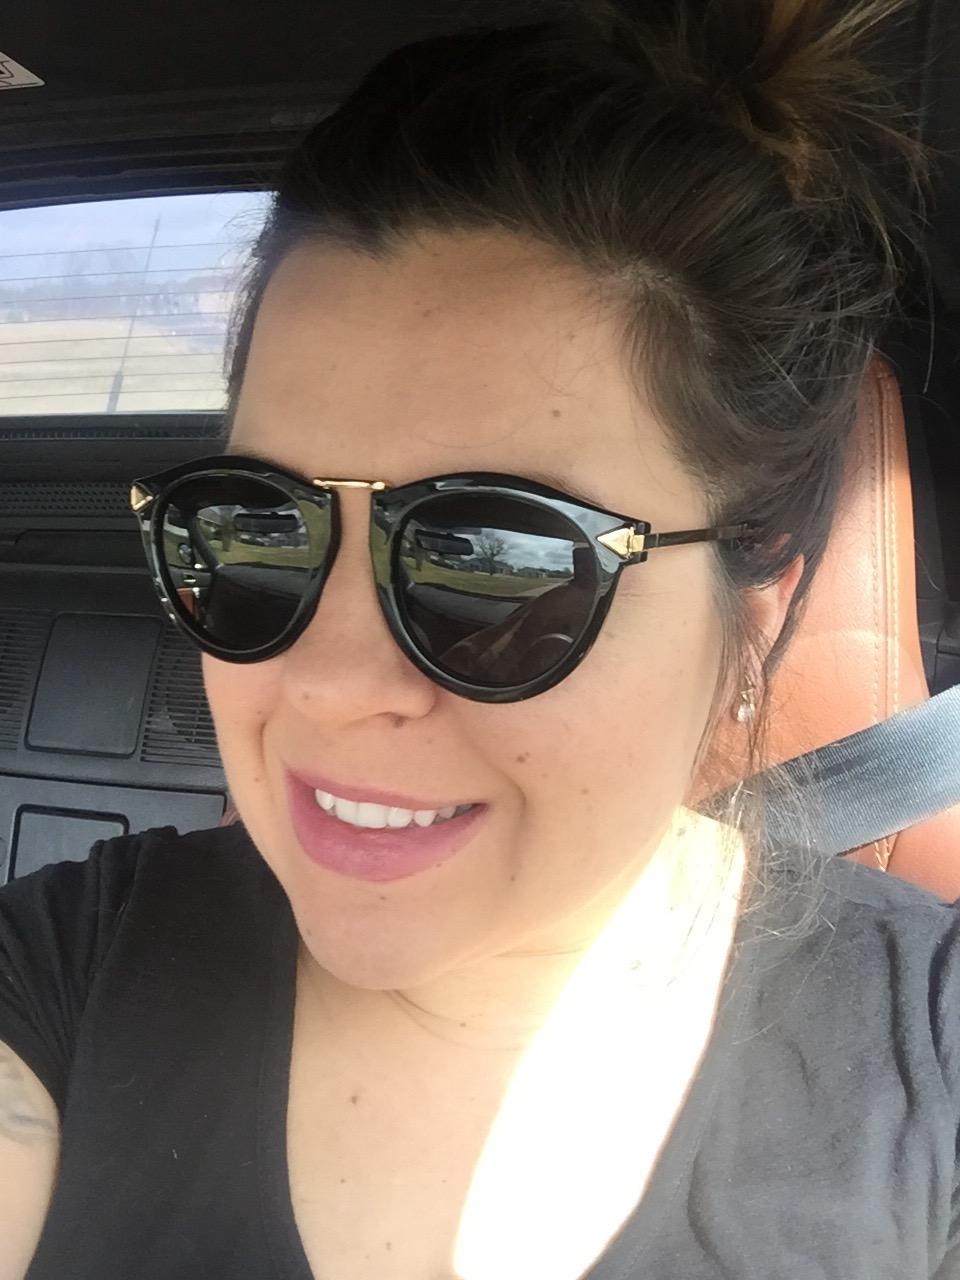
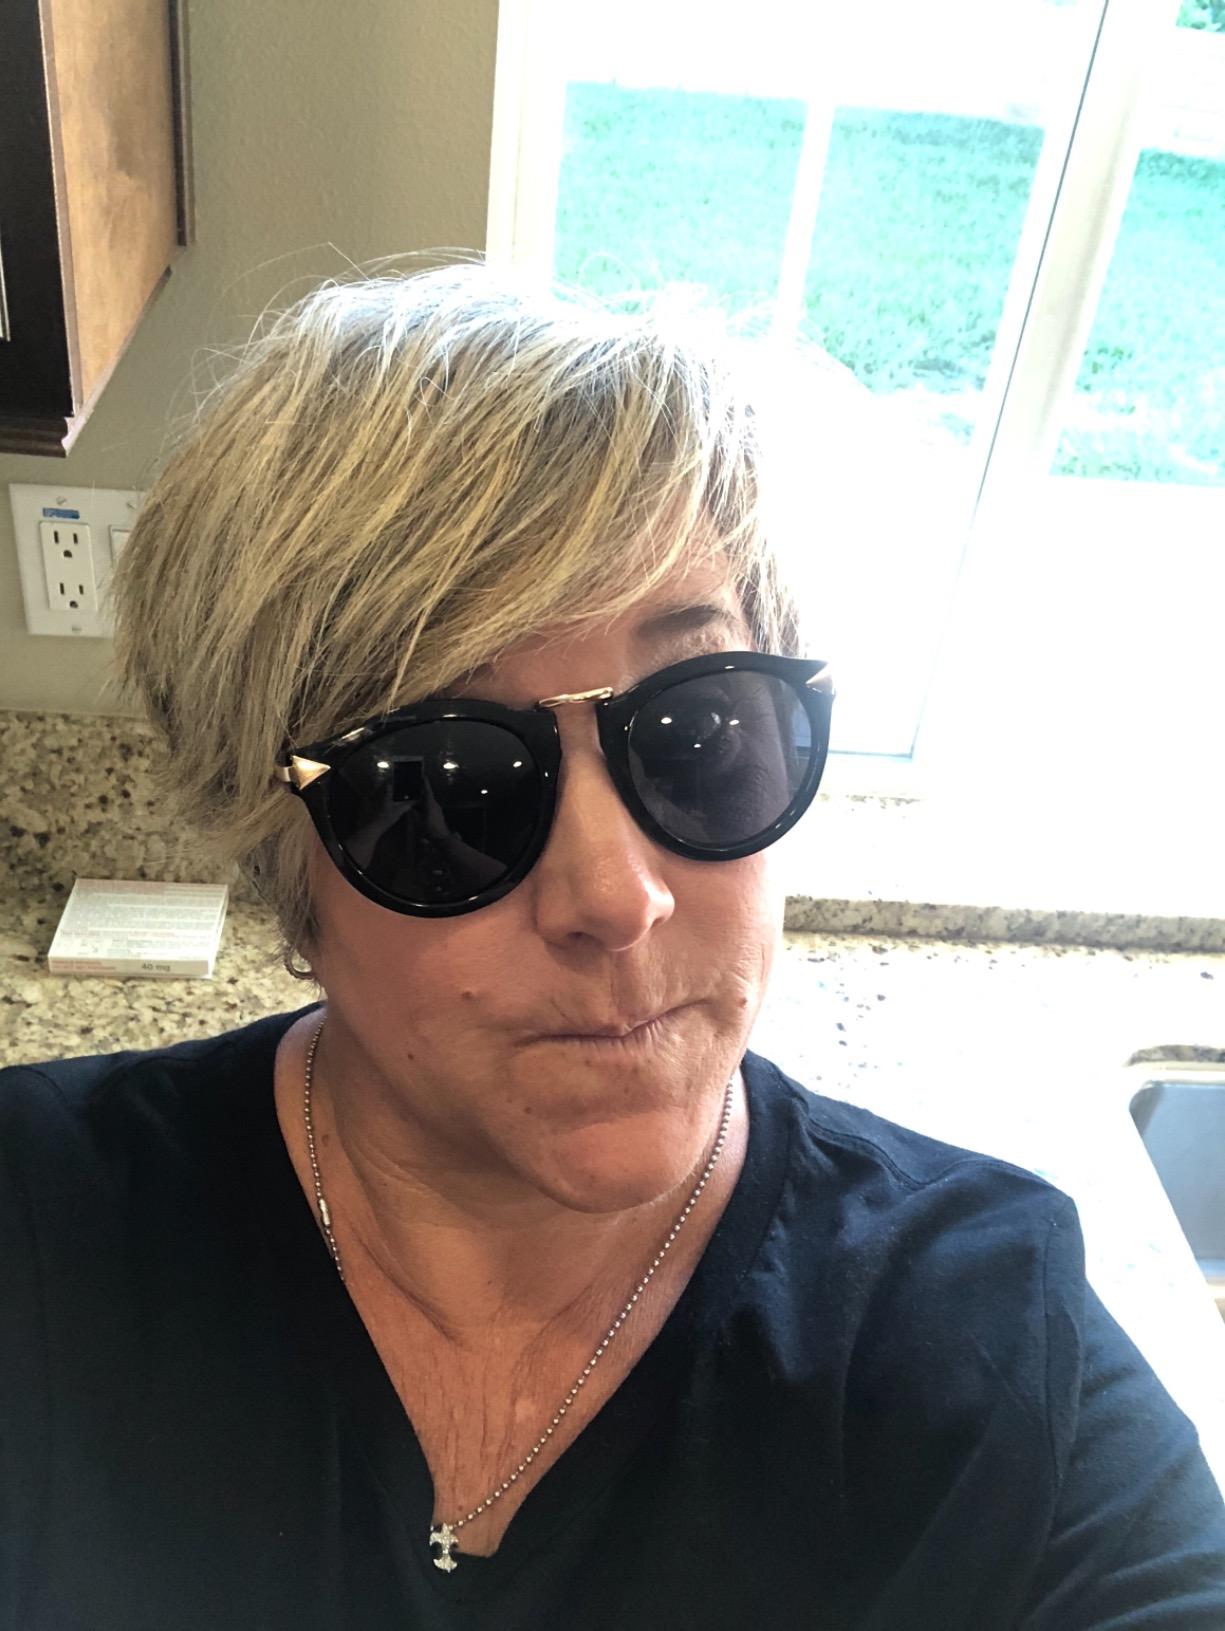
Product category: accessories_sunglasses
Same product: yes